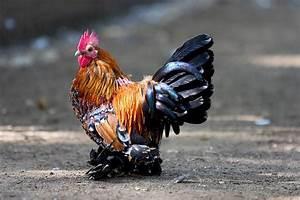
chicken